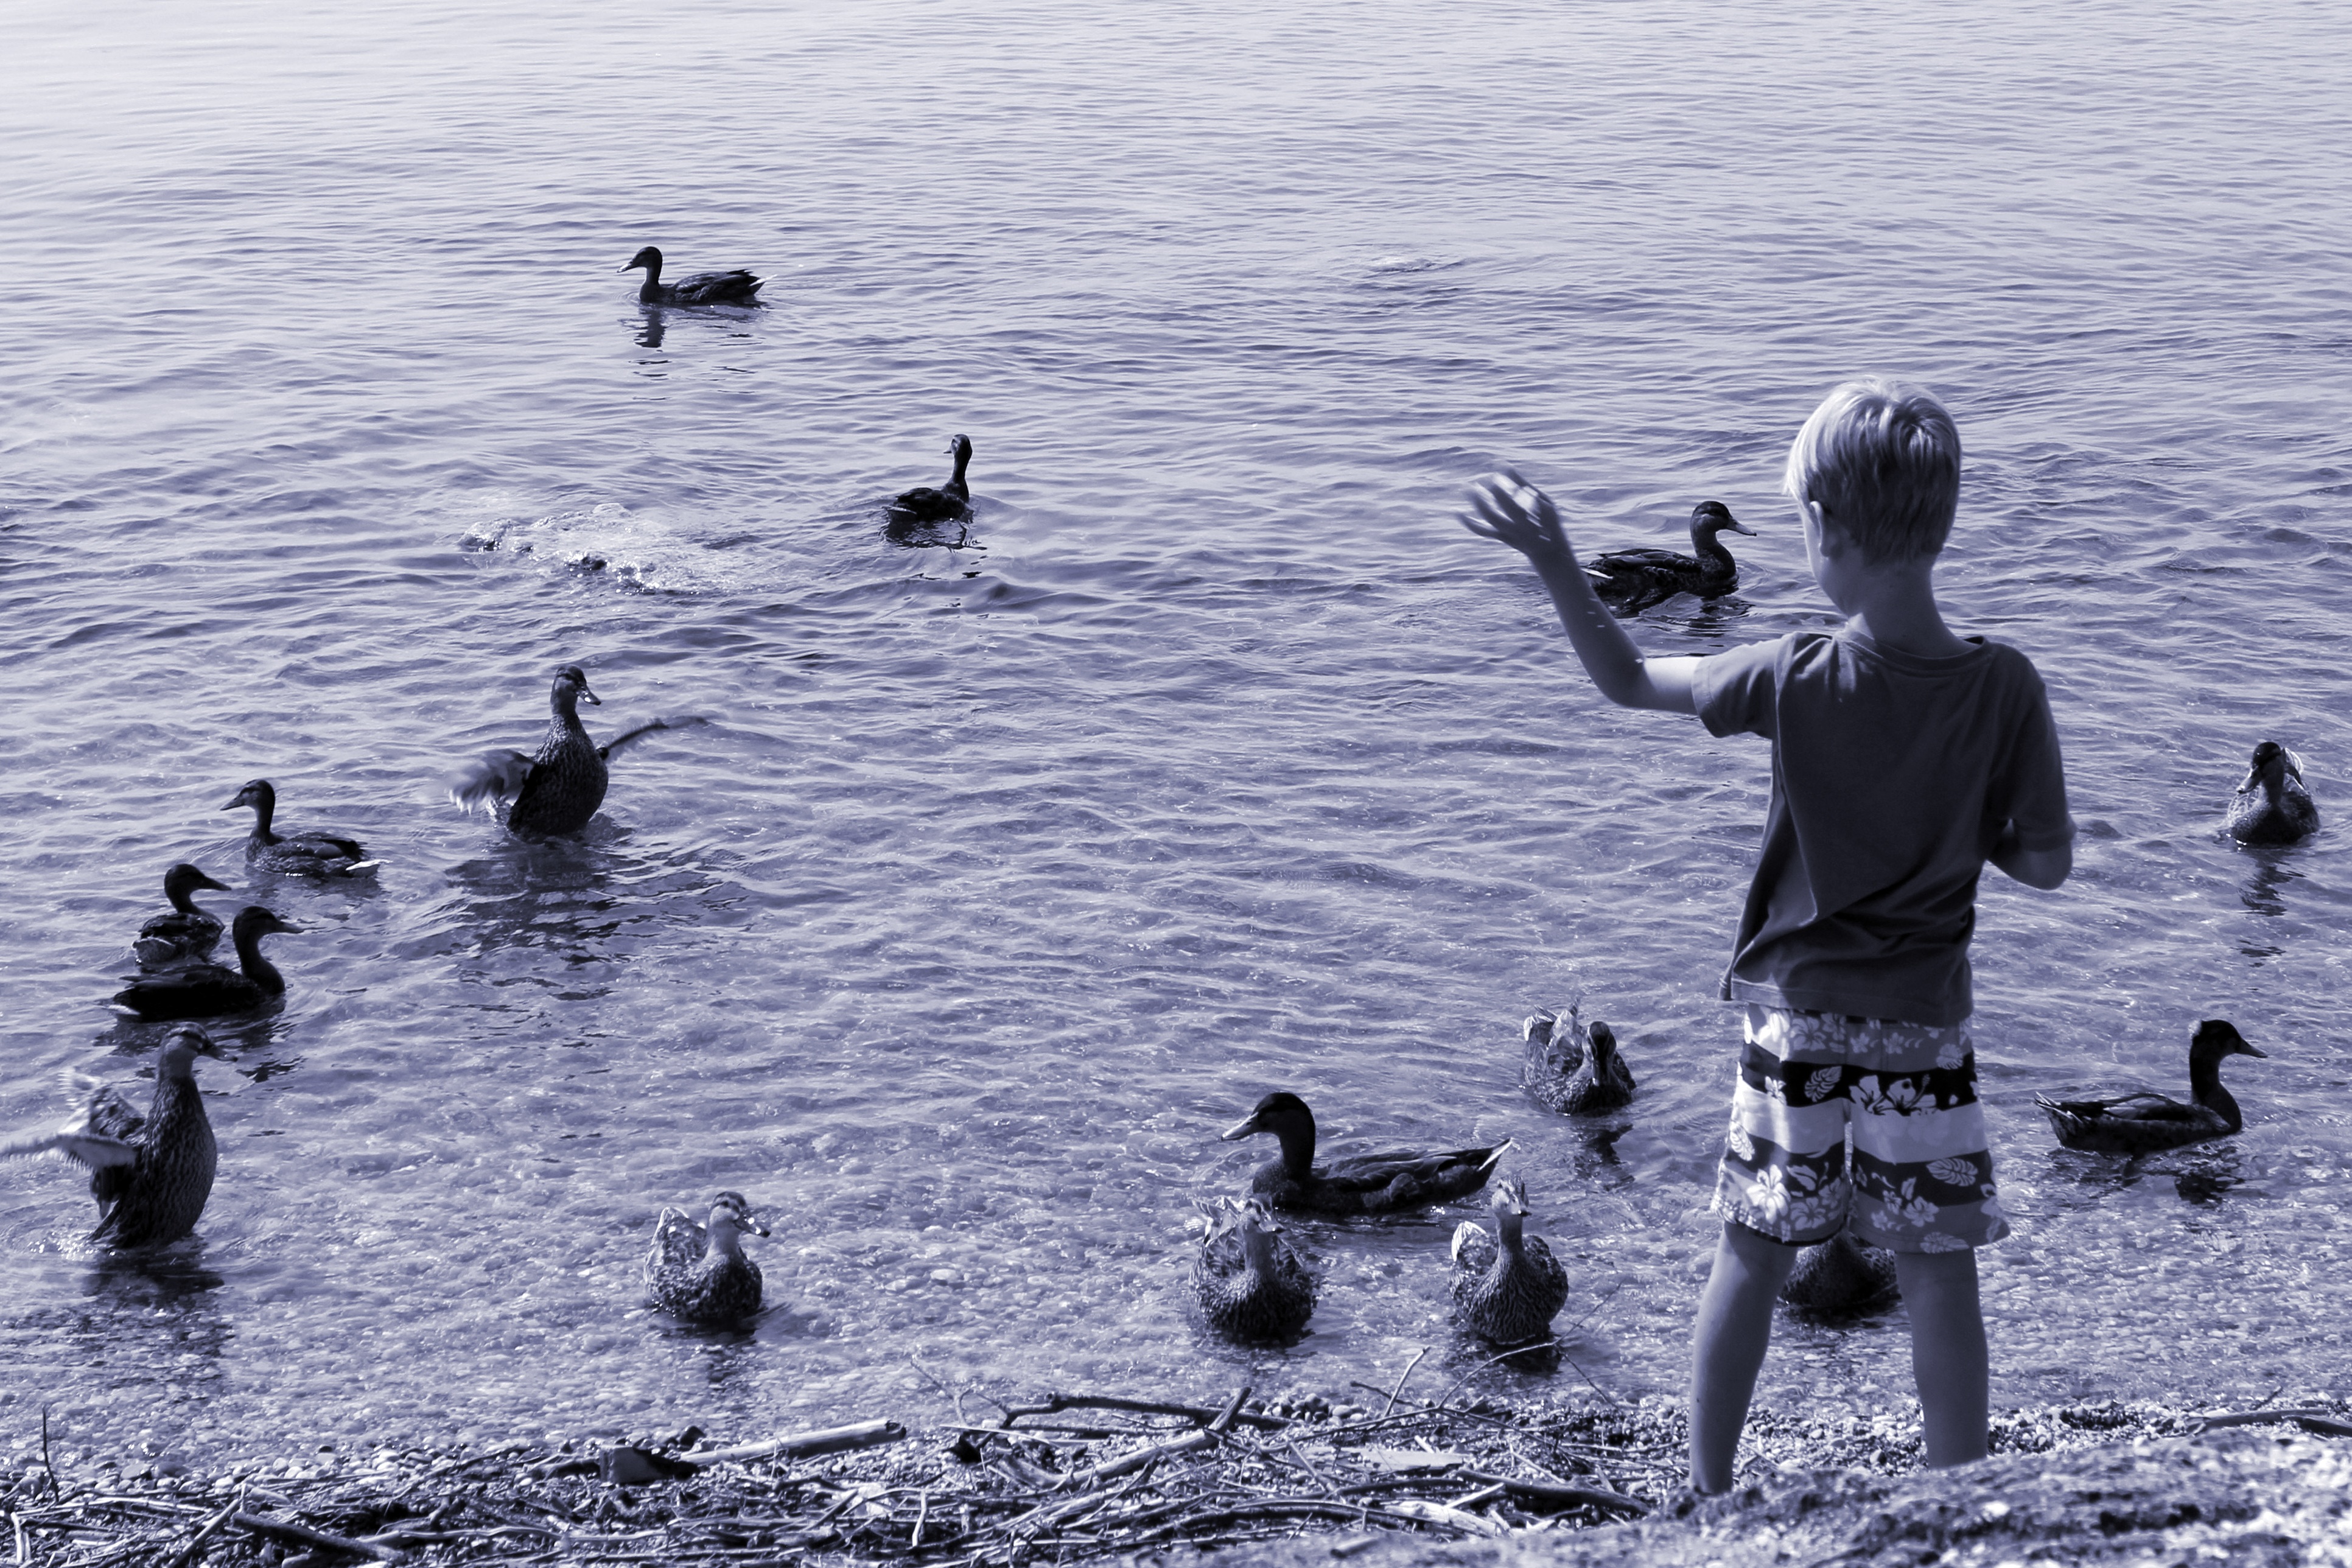
sea, water, ocean, snow, winter, bird, lake, boy, animal, ice, feed, child, arctic, ducks, waters, water bird